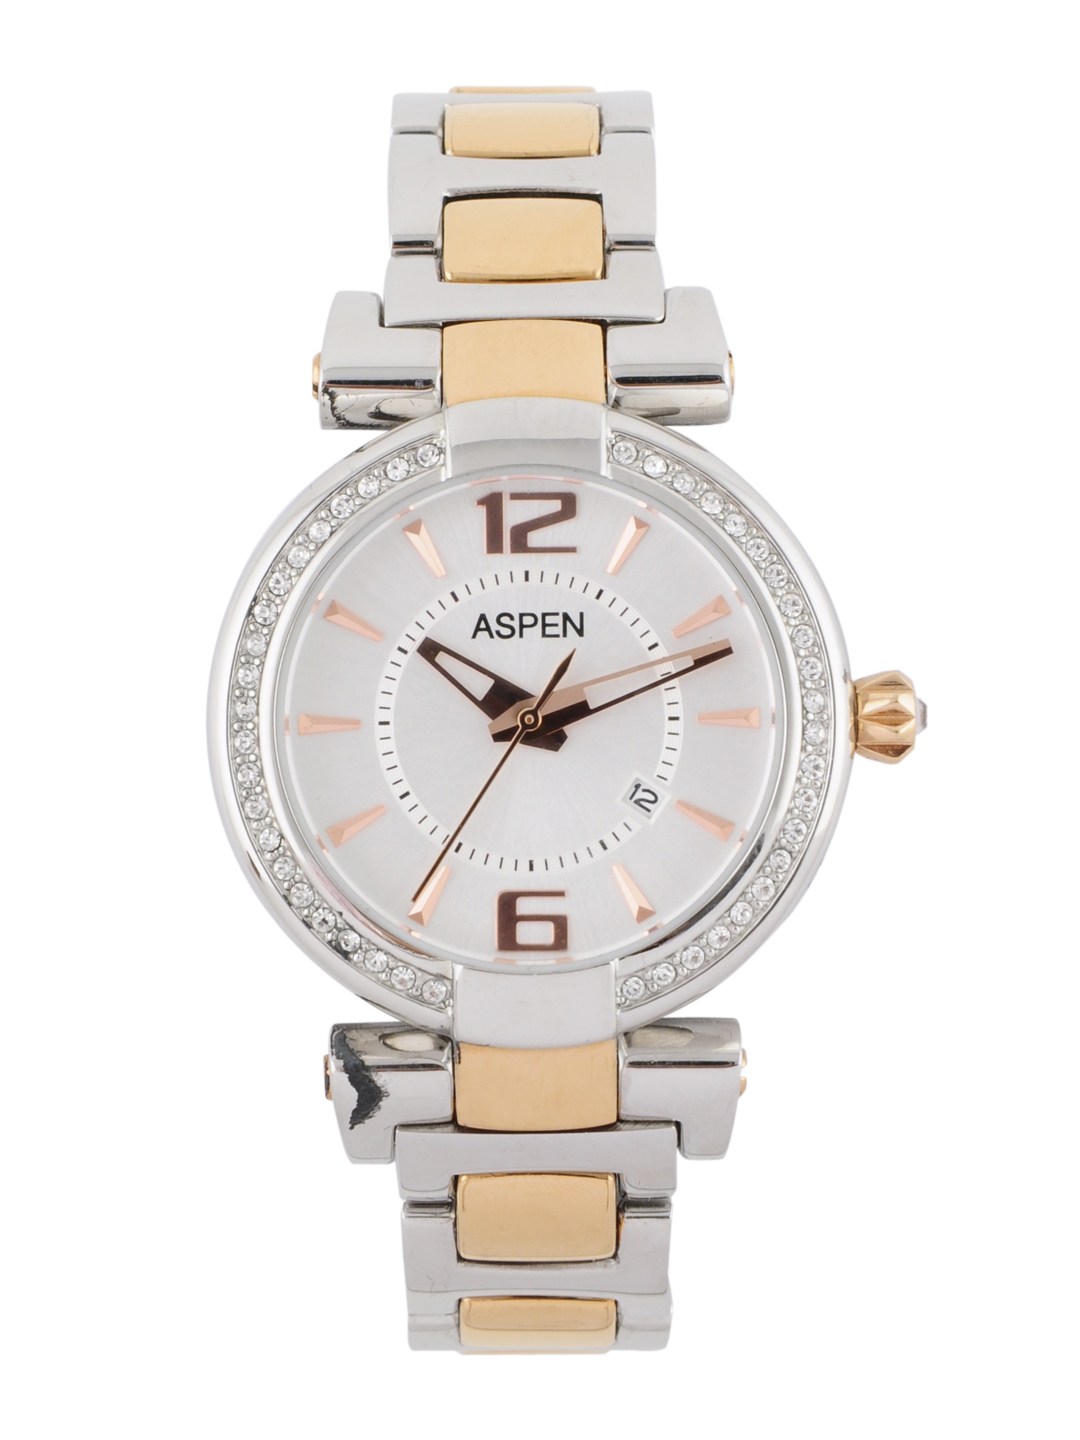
Aspen Women Silver Dial Watch
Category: Accessories / Watches / Watches
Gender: Women
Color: Silver
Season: Winter 2016
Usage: Casual